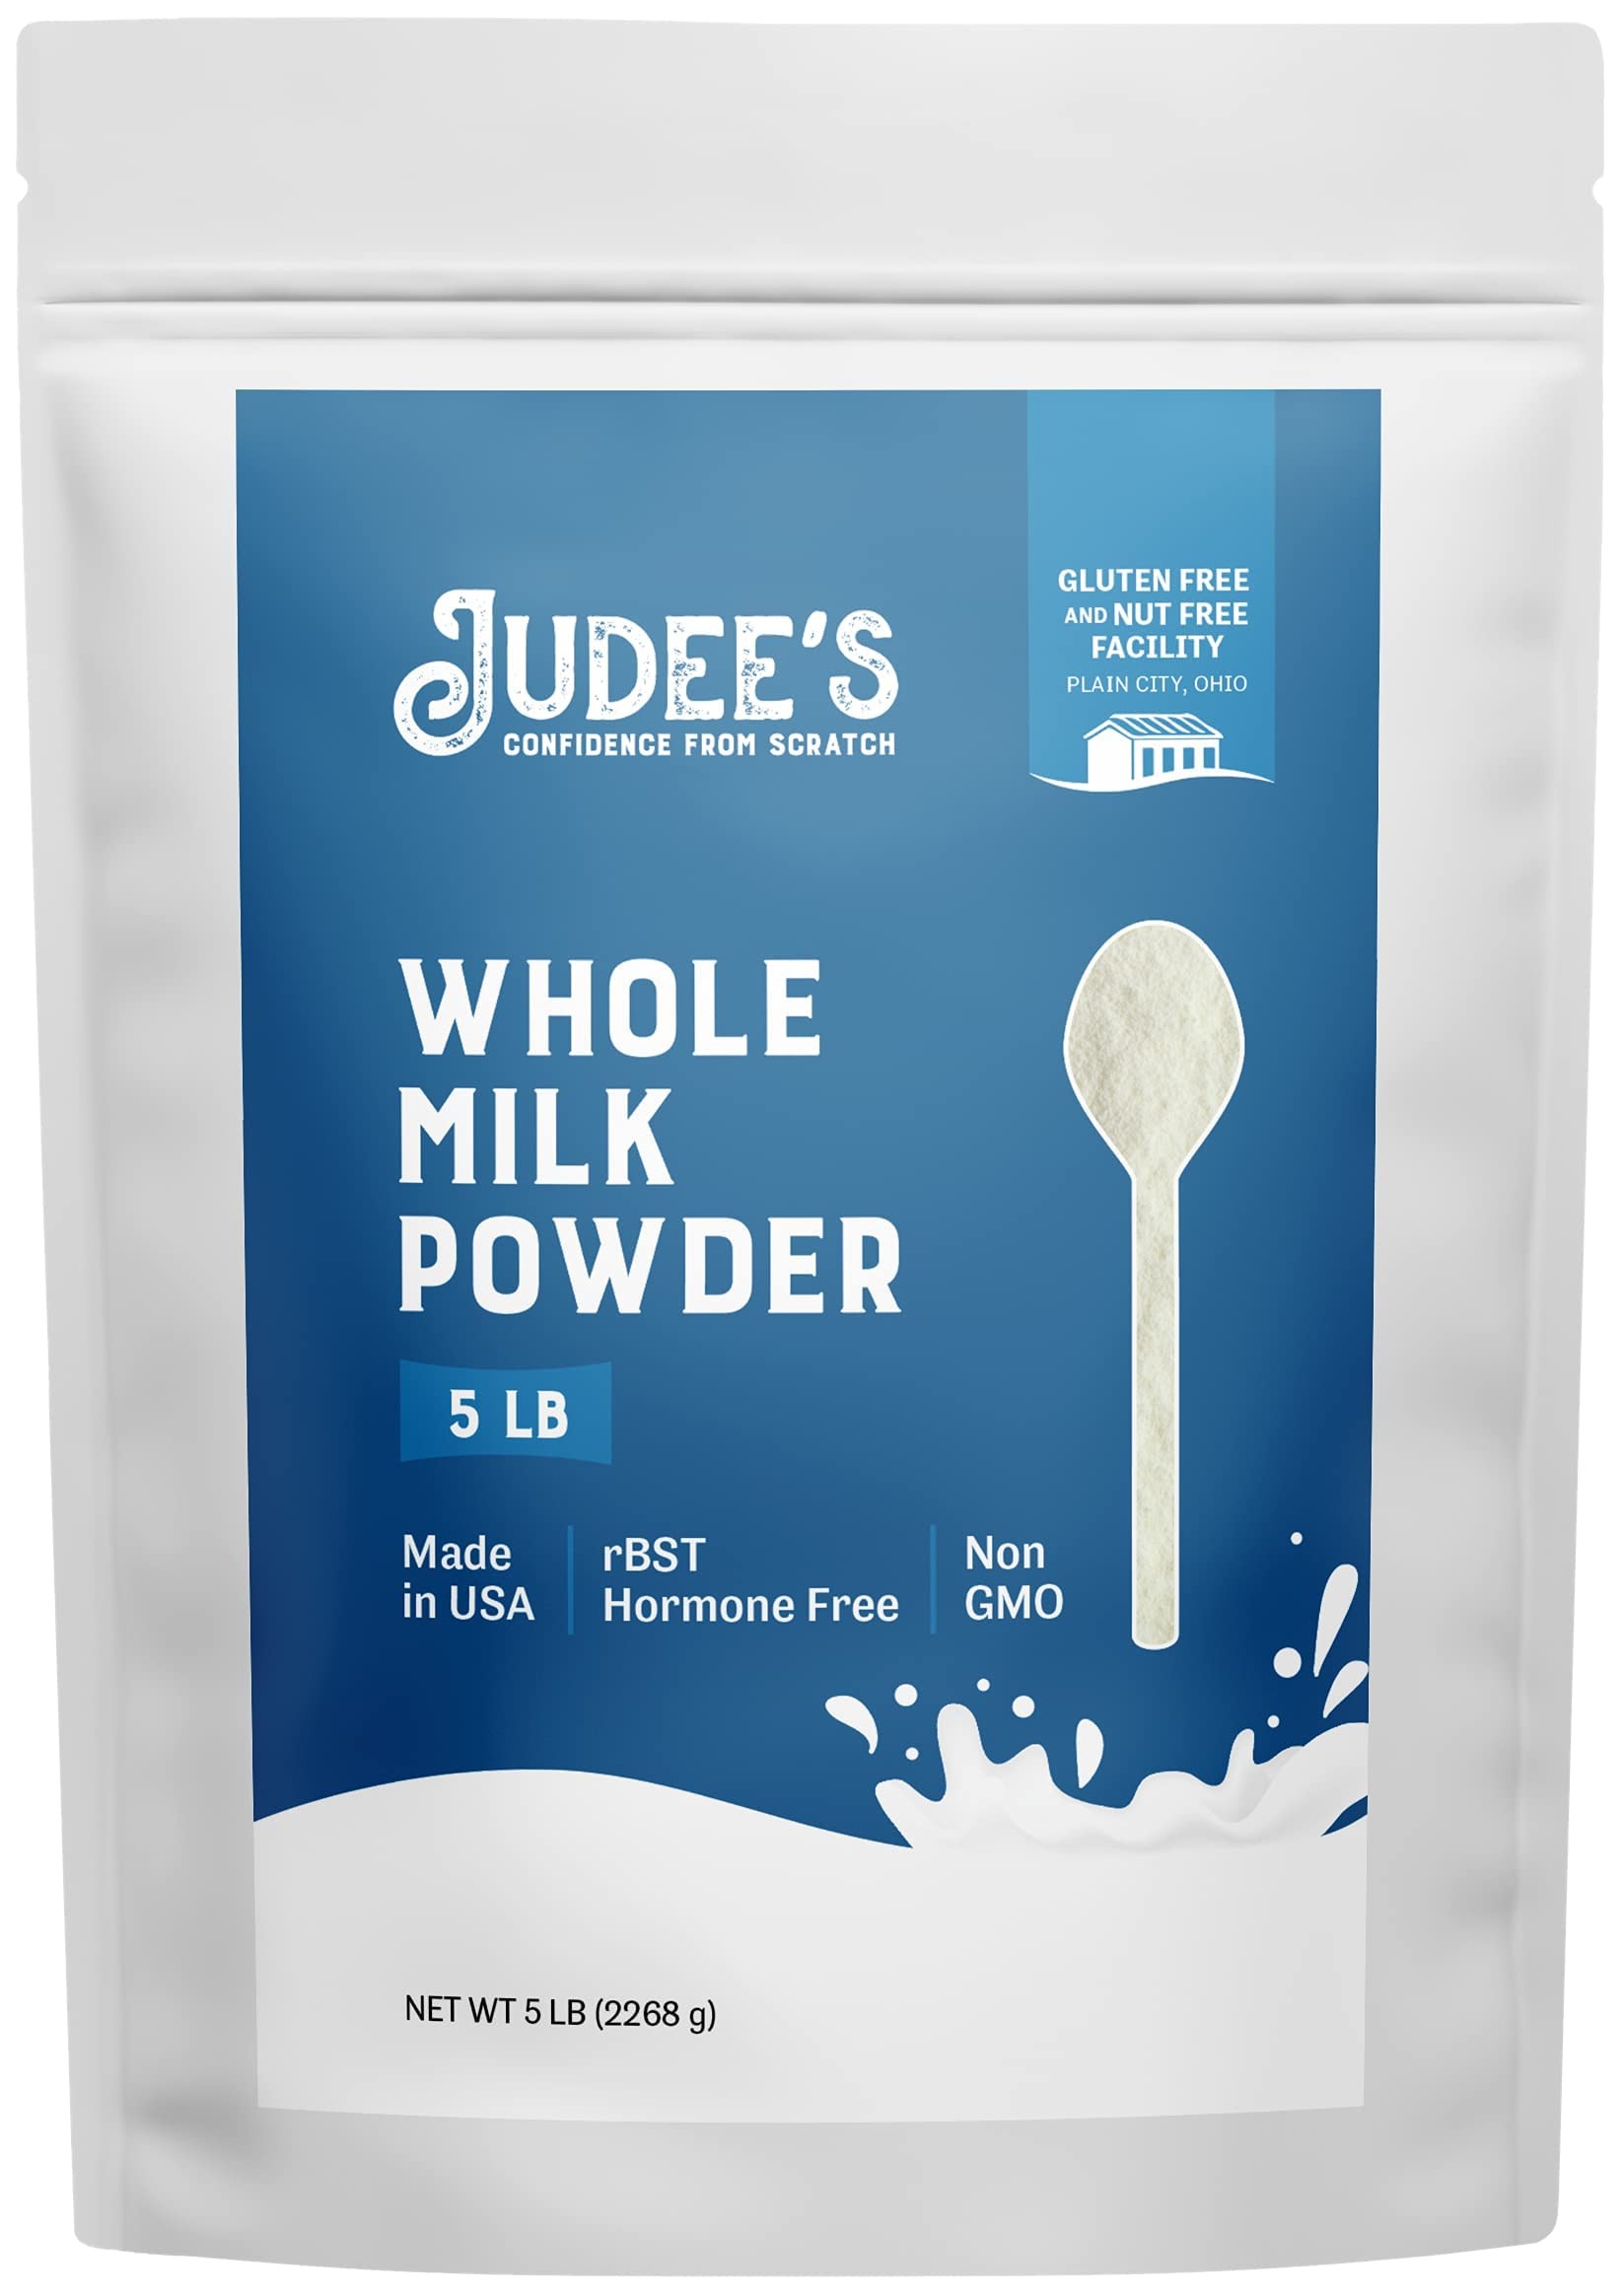
Item Name: Judee's Gluten Free Bulk 45lb Whole Milk Powder, 5lb x9 Pack - Non-GMO, Hormone, Gluten Free & Nut Free - Pantry Staple for Baking, Travel, and Reconstitution - Made in USA
Bullet Point 1: High Quality Milk Powder: Judee's Gluten Free Whole Milk Powder offers a versatile pantry staple ideal for baking, travel, and reconstitution into liquid whole milk. Our non-GMO powdered milk provides a rich, creamy texture for delicious dry milk recipes
Bullet Point 2: Convenient Bulk Packaging: This product includes a 45-pound bulk package divided into nine 5-pound packs, ensuring easy storage and long-term usability. The resealable bags maintain the freshness and quality of the milk powder for extended pantry shelf life
Bullet Point 3: Versatile Culinary Uses: Perfect for baking and enhancing recipes, our whole milk powder is a reliable ingredient for creating delicious dishes. Whether you're making gluten free baking recipes or using it as a dry milk powder substitute, it delivers consistent results
Bullet Point 4: Health Conscious Ingredients: Produced in a dedicated gluten-free facility, this powdered milk is non-GMO and free from gluten and nuts, catering to dietary needs. It's an excellent alternative for those seeking lactose free milk or skim milk powder substitutes
Bullet Point 5: Ideal For Diverse Recipes: Our product supports a wide range of culinary creations. Enjoy the flexibility of shelf milk that complements both sweet and savory recipes
Product Description: Judee's Gluten Free Whole Milk Powder is an exceptional choice for those seeking a versatile and high-quality powdered milk option. This product is crafted from premium whole milk and comes in a substantial 45-pound bulk package, divided into nine convenient 5-pound packs, ensuring ease of storage and long-term usability. Produced in a dedicated gluten-free facility in the USA, this milk powder aligns with the brand's commitment to providing natural and dietary-friendly ingredients. Ideal for home bakers and health-conscious individuals, Judee's Whole Milk Powder is perfect for a wide range of culinary applications. It can be used as an ingredient in baking, enhancing recipes with its rich, creamy texture. It is also suitable for creating delicious dry milk recipes or can be reconstituted into liquid milk for everyday use. Whether you are crafting low-carb bread, making protein shakes, or preparing milk tea, this powdered milk serves as a reliable pantry staple. The product is unsweetened, allowing you to customize your creations by adding your preferred flavorings, making it an excellent addition to your morning coffee or cream. Its versatility extends to recipes such as yogurt, chia pudding, and even savory dishes. The milk powder is packaged in resealable bags, offering a shelf-stable solution for emergency food supply and long-term storage. Judee's Gluten Free Whole Milk Powder is esteemed for its trustworthy quality, being non-GMO and gluten-free, thus catering to the needs of health-conscious consumers. For optimal results, it is recommended to store the product in a cool, dry place. To reconstitute, simply mix 1 cup of warm water with 1/4 to 1/3 cup of milk powder to achieve the desired consistency of whole milk. This product promises to be a valuable addition to your kitchen, providing a clean and flavorful alternative to traditional milk options.
Value: 720.0
Unit: Ounce

Price: 349.99